Nikephoritzes

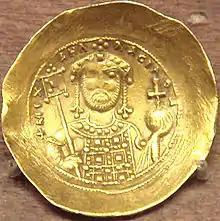
Gold "histamenon" of Emperor Michael VII Doukas (r. 1071–1078).

Nikephoritzes was born in the Bucellarian Theme and entered service in the imperial secretariat under Emperor Constantine IX Monomachos (r. 1042–1055). Under Constantine X Doukas (r. 1059–1067), he was sent away from the court to assume the governorship of Antioch, because he allegedly slandered the Empress Eudokia Makrembolitissa, accusing her of adultery. Following the emperor's death and her assumption of the regency, he was imprisoned. He was released by the new emperor, Romanos IV Diogenes (r. 1068–1071), and appointed as "praetor" (civil governor) of the combined themes of Hellas (Central Greece) and the Peloponnese. On the assumption of power by Michael VII in 1071, Nikephoritzes was recalled to serve in the imperial government by the new emperor's uncle, the "Caesar" John Doukas, who valued his administrative skills. Back in Constantinople, Nikephoritzes was appointed "logothetes tou dromou", and his power grew rapidly. Not only did he soon sideline the other ministers, including the hereto powerful Michael Psellos, but in autumn 1073, Nikephoritzes forced the "Caesar" himself to withdraw from active participation in the governance of the Byzantine Empire and retire to his estates.